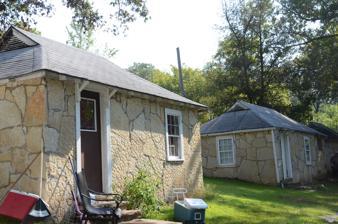
Building: Woodland Courts
Country: United States of America
Year built: 1938
United States historic place Woodland Courts U.S. National Register of Historic Places U.S. Historic district Show map of Arkansas Show map of the United States Location NW of jct. of Dawson and Old CC Rds., Hardy, Arkansas Coordinates 36°18′56″N 91°28′26″W / 36.31556°N 91.47389°W / 36.31556; -91.47389 Area 1.5 acres (0.61 ha) Built 1938 ( 1938 ) Architectural style Bungalow/craftsman, Plain Traditional NRHP reference No. 92001634 Added to NRHP November 27, 1992 Woodland Courts is a collection of tourist cabins in Hardy, Arkansas .  They are located along Dawson Street, between Echo Lane and Springwood Street.  They are ten vernacular wood-frame structures finished in a fieldstone veneer, with a gable roof.  They are generally oriented to face east, regardless of their position with respect to the street.  They were built c. 1938, and are the oldest surviving tourist facilities in Hardy, which had become a noted regional tourist area by the early 20th century. The cabins were listed on the National Register of Historic Places in 1992. See also National Register of Historic Places listings in Sharp County, Arkansas References